Culture of Malta

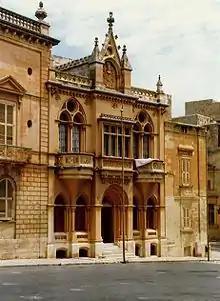
Neo-Gothic architecture in Mdina

The British period introduced the Neoclassical style of architecture to Malta, evident in several buildings built during this period, including the parish church of Sta. Marija Assunta in Mosta and St Paul's Pro-Cathedral in Valletta, which has a spire dominating the city's skyline.